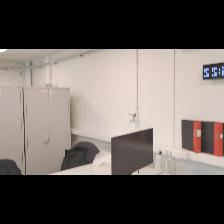
Label: NonHuman